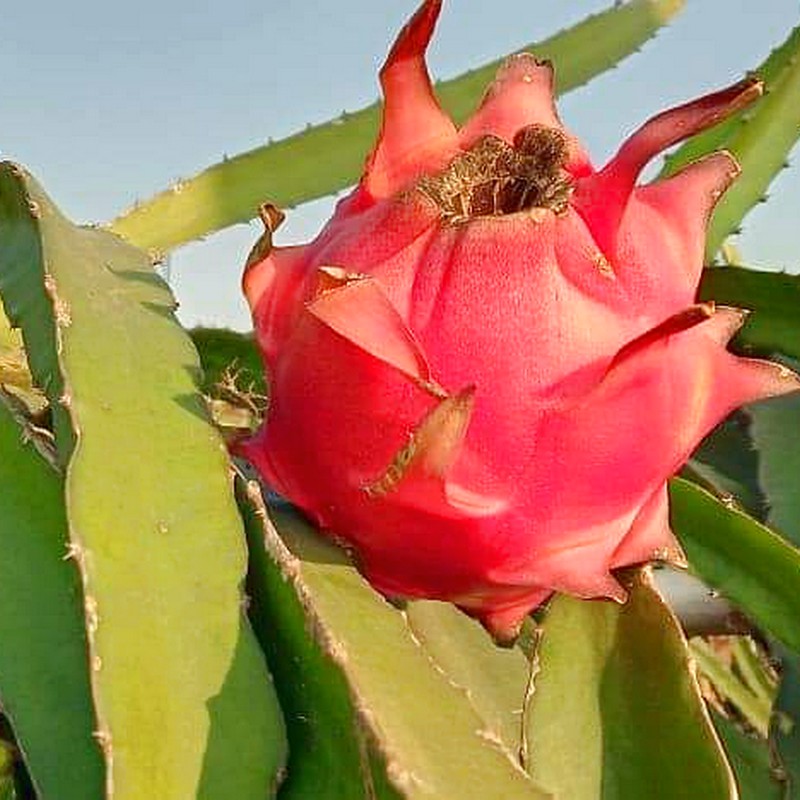
Label: Mature Dragon Fruit